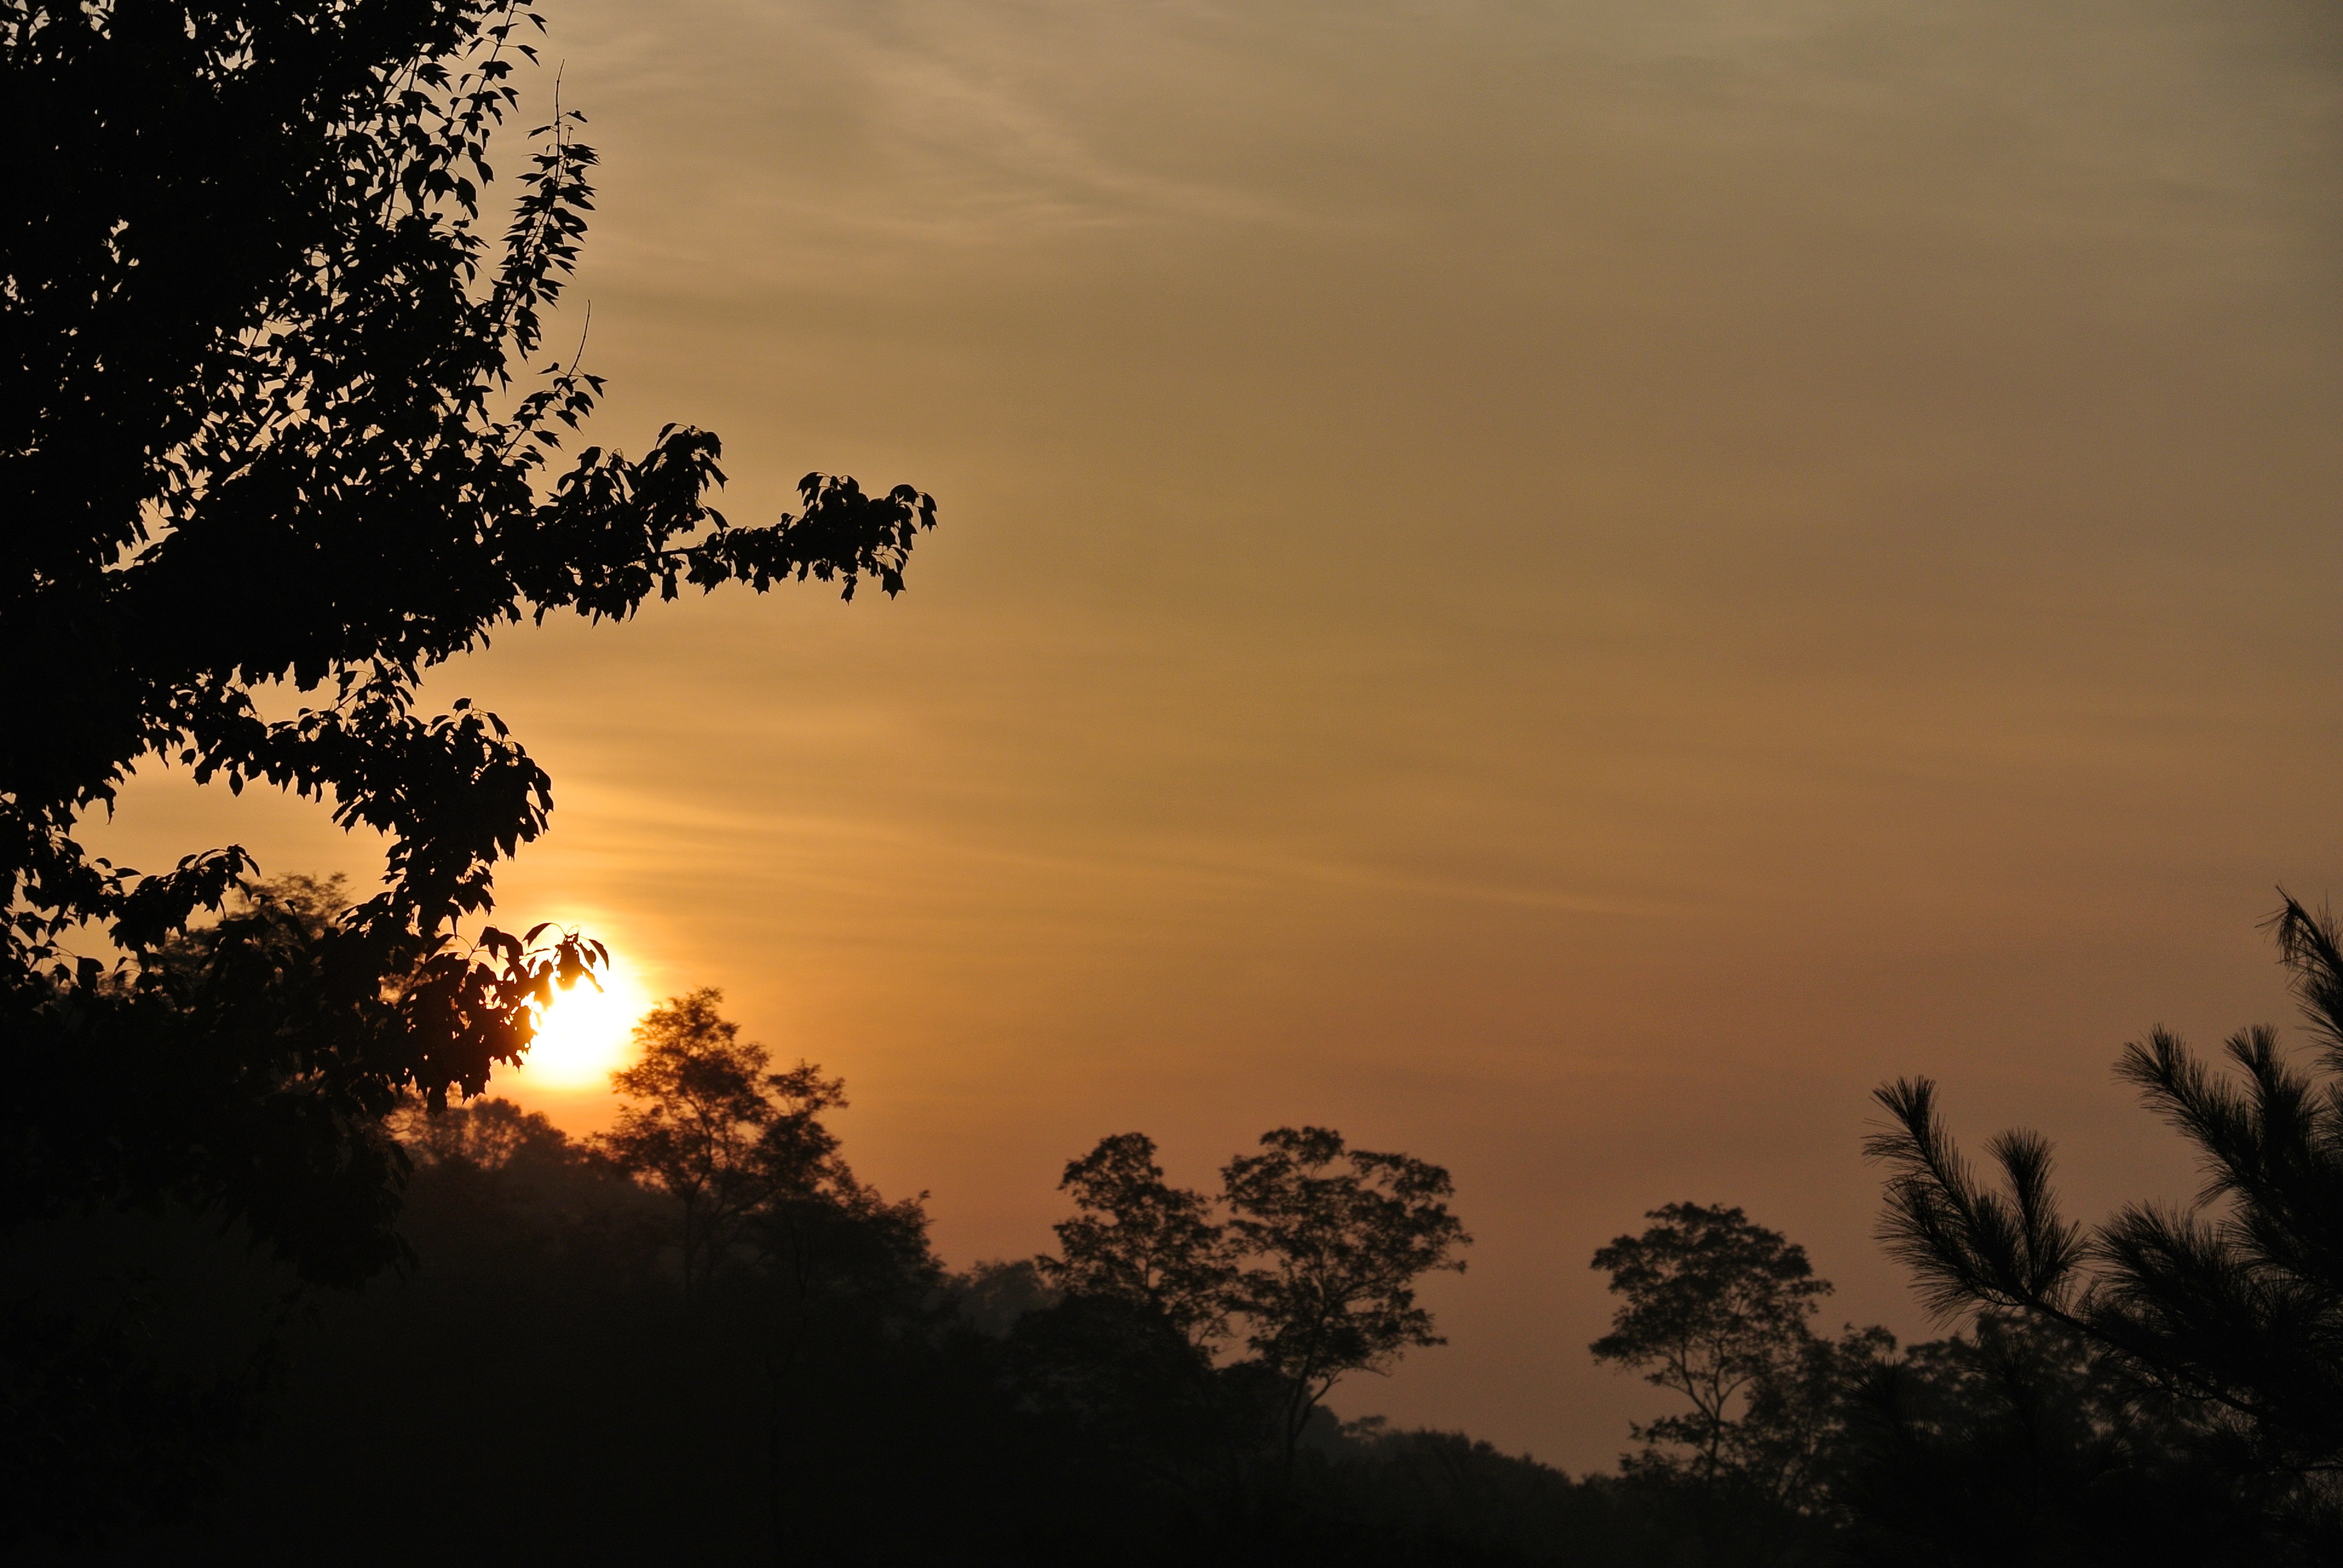
tree, nature, horizon, branch, cloud, sky, wood, sun, sunrise, sunset, field, sunlight, morning, dawn, atmosphere, dusk, evening, afterglow, atmospheric phenomenon, woody plant